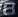
Number: 8